List of Alabama Crimson Tide football seasons

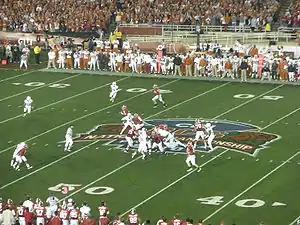
50-yard line action during the 2010 BCS National Championship Game

The Alabama Crimson Tide college football team compete as part of the National Collegiate Athletic Association (NCAA) Division I Football Bowl Subdivision, representing the University of Alabama in the Western Division of the Southeastern Conference (SEC). Alabama has played their home games at Bryant–Denny Stadium in Tuscaloosa, Alabama since 1929.